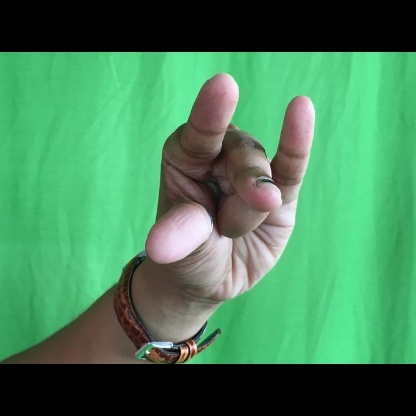
Mudra: Kangulam